Ma Tso Lung

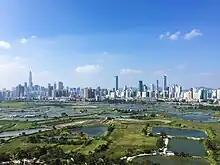
View of Shenzhen from Ma Tso Lung.

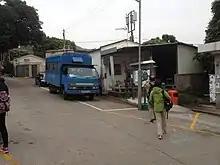
Ma Tso Lung bus terminus.

Ma Tso Lung is a village in Sheung Shui, North District, Hong Kong.